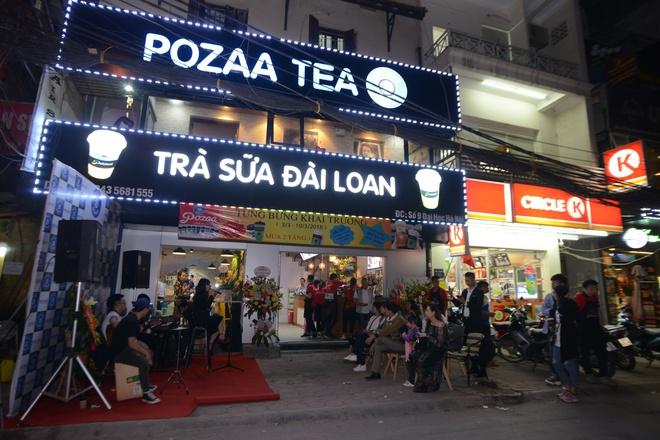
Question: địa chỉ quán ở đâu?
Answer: ở số 9 đại học hà nội